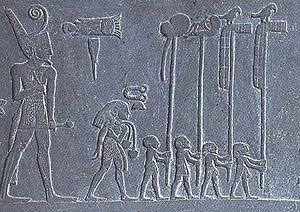
L'Égypte antique a très tôt développé une armée au service de Pharaon et de la protection des Deux Terres. Cette armée a laissé de nombreuses traces d'une activité militaire à travers tout le pays démontrant que les Égyptiens bien que souvent représentés comme un peuple pacifique n'avaient pas ménagé leurs moyens pour développer une puissante force de frappe qui finira par former d'ailleurs une véritable caste sociale au sein d'une société très hiérarchisée.